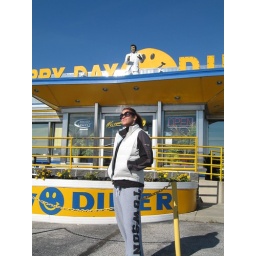
Pulaski Highway is a weird wild place... and anything with a life size Elvis is golden in my book